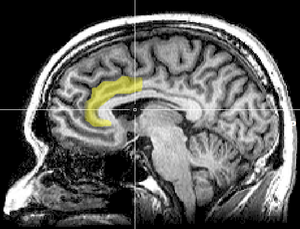
La solitude est l'état, ponctuel ou durable, plus ou moins choisi ou subi, d'un individu qui n’est engagé dans aucun rapport avec autrui.